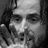
Emotion: sad